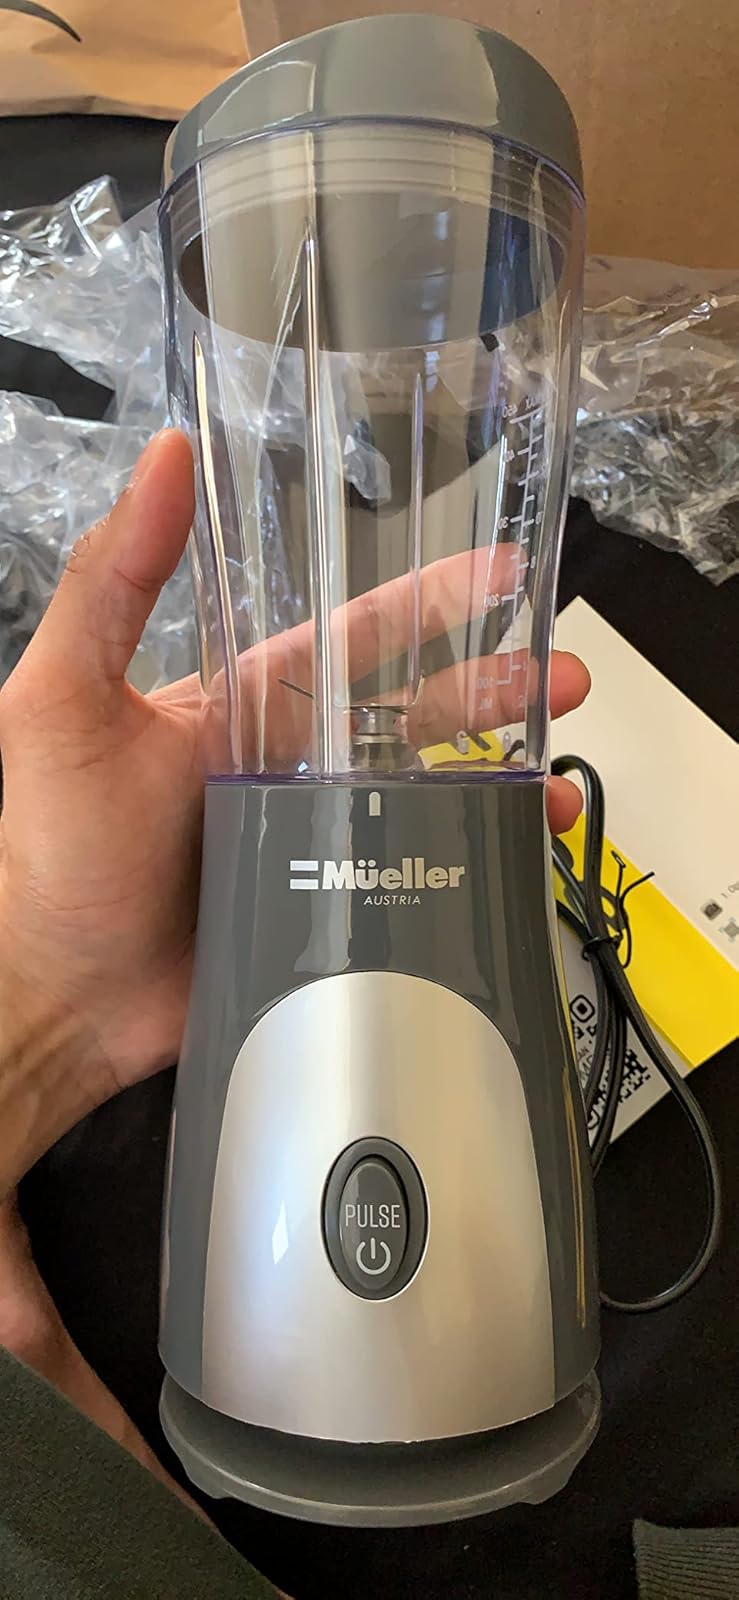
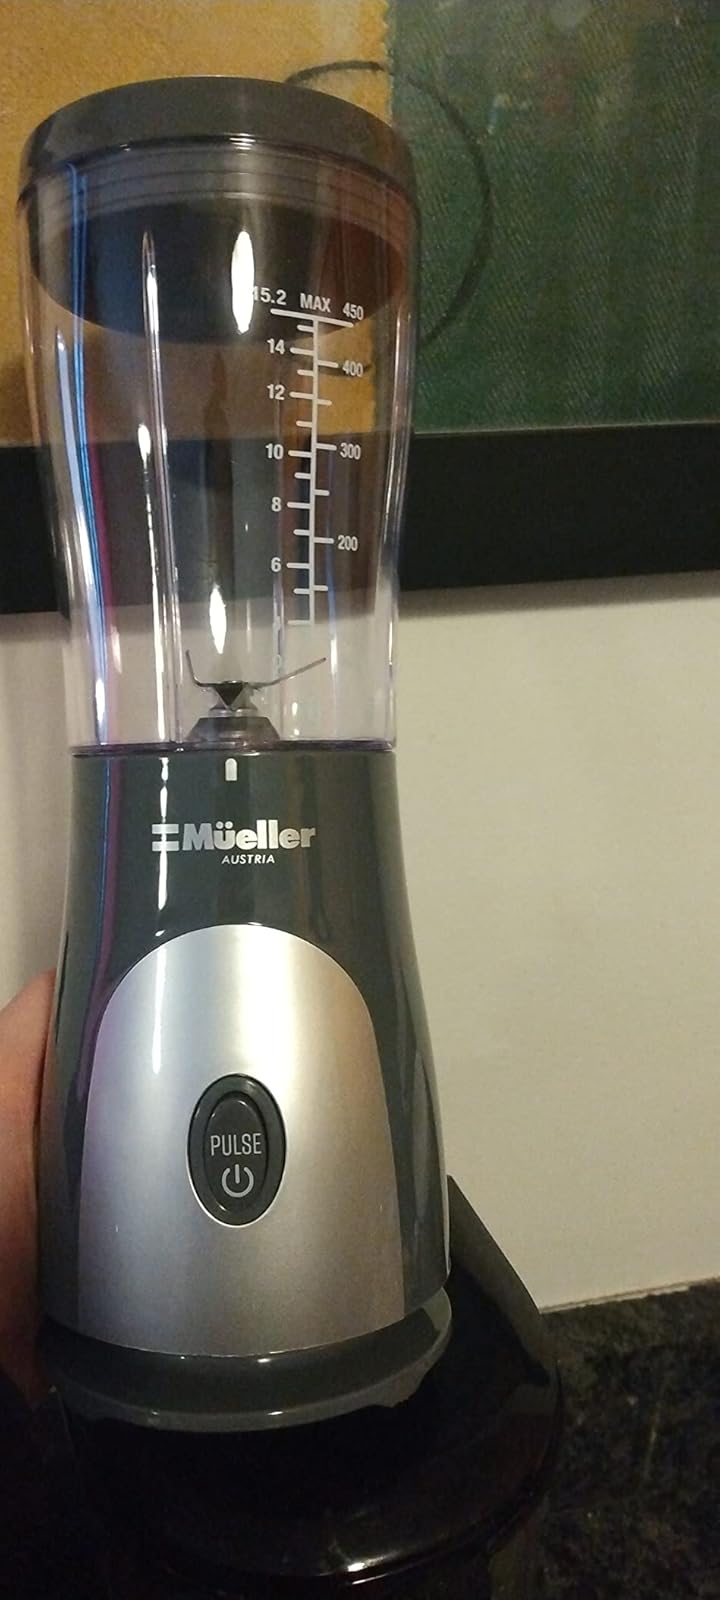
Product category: items_blender
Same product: yes